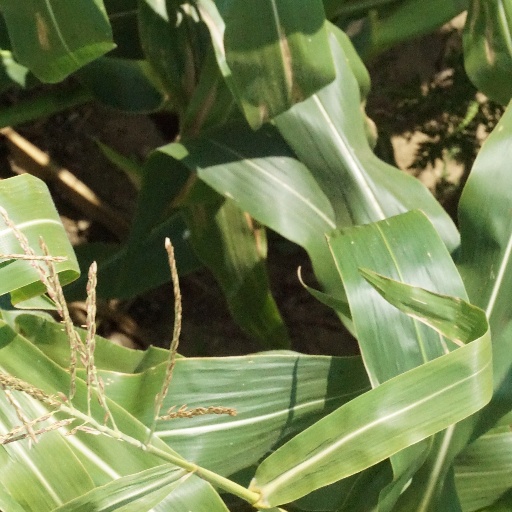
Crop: maize; corn